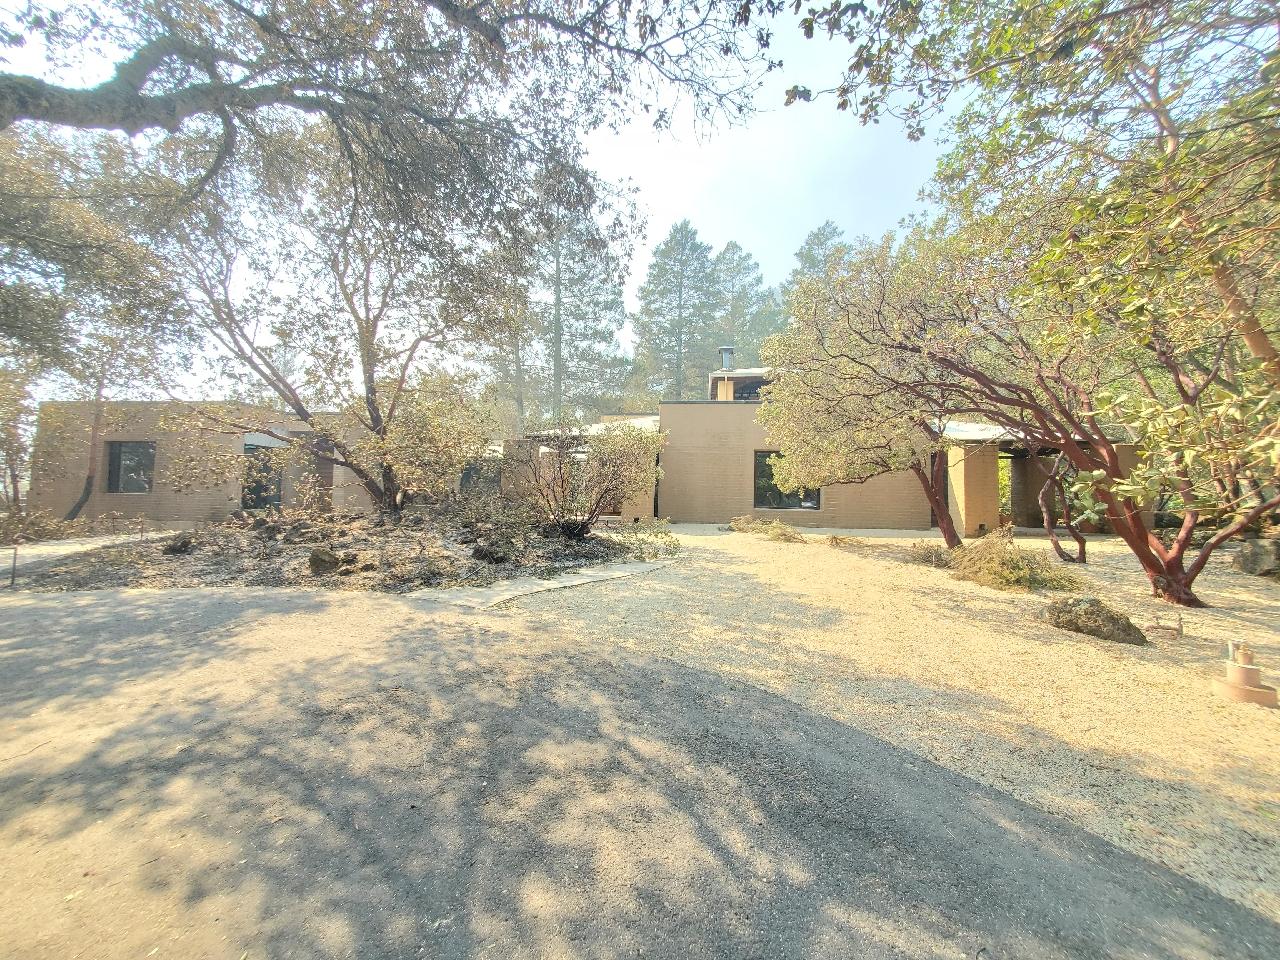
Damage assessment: affected